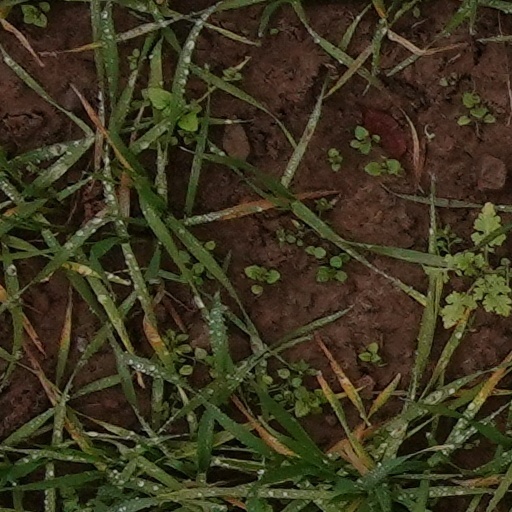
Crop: wheat